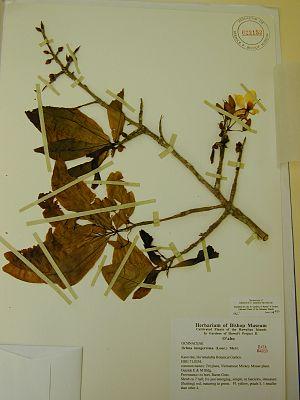
Ochna integerrima est un arbuste de la famille des Ochnaceae, originaire d'Asie du Sud-Est. Au Vietnam, c'est un symbole du nouvel an lunaire où sa floraison est contrôlée par les horticulteurs pour s'épanouir exactement le jour de la fête du Têt pour porter bonheur, à l'instar du Muguet de mai en Europe tempérée qui doit s'ouvrir le 1er mai.